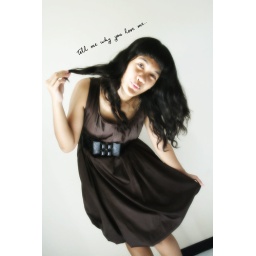
model : marisataken by : saraplace : my castle house !